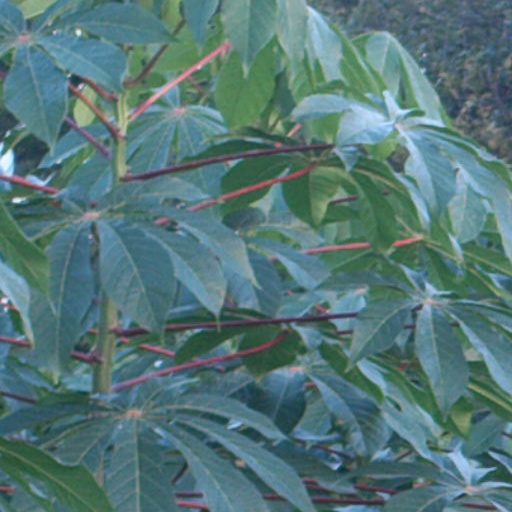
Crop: cassava